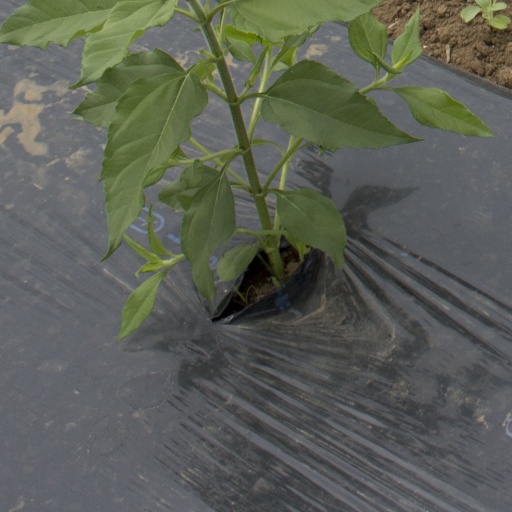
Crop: Jerusalem artichoke